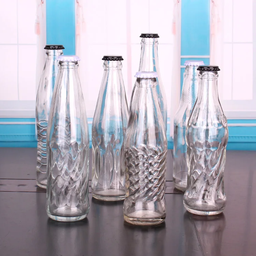
Label: glass